Howe Barracks

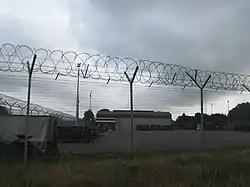
Howe Barracks

Howe Barracks was a military installation in Canterbury in Kent.